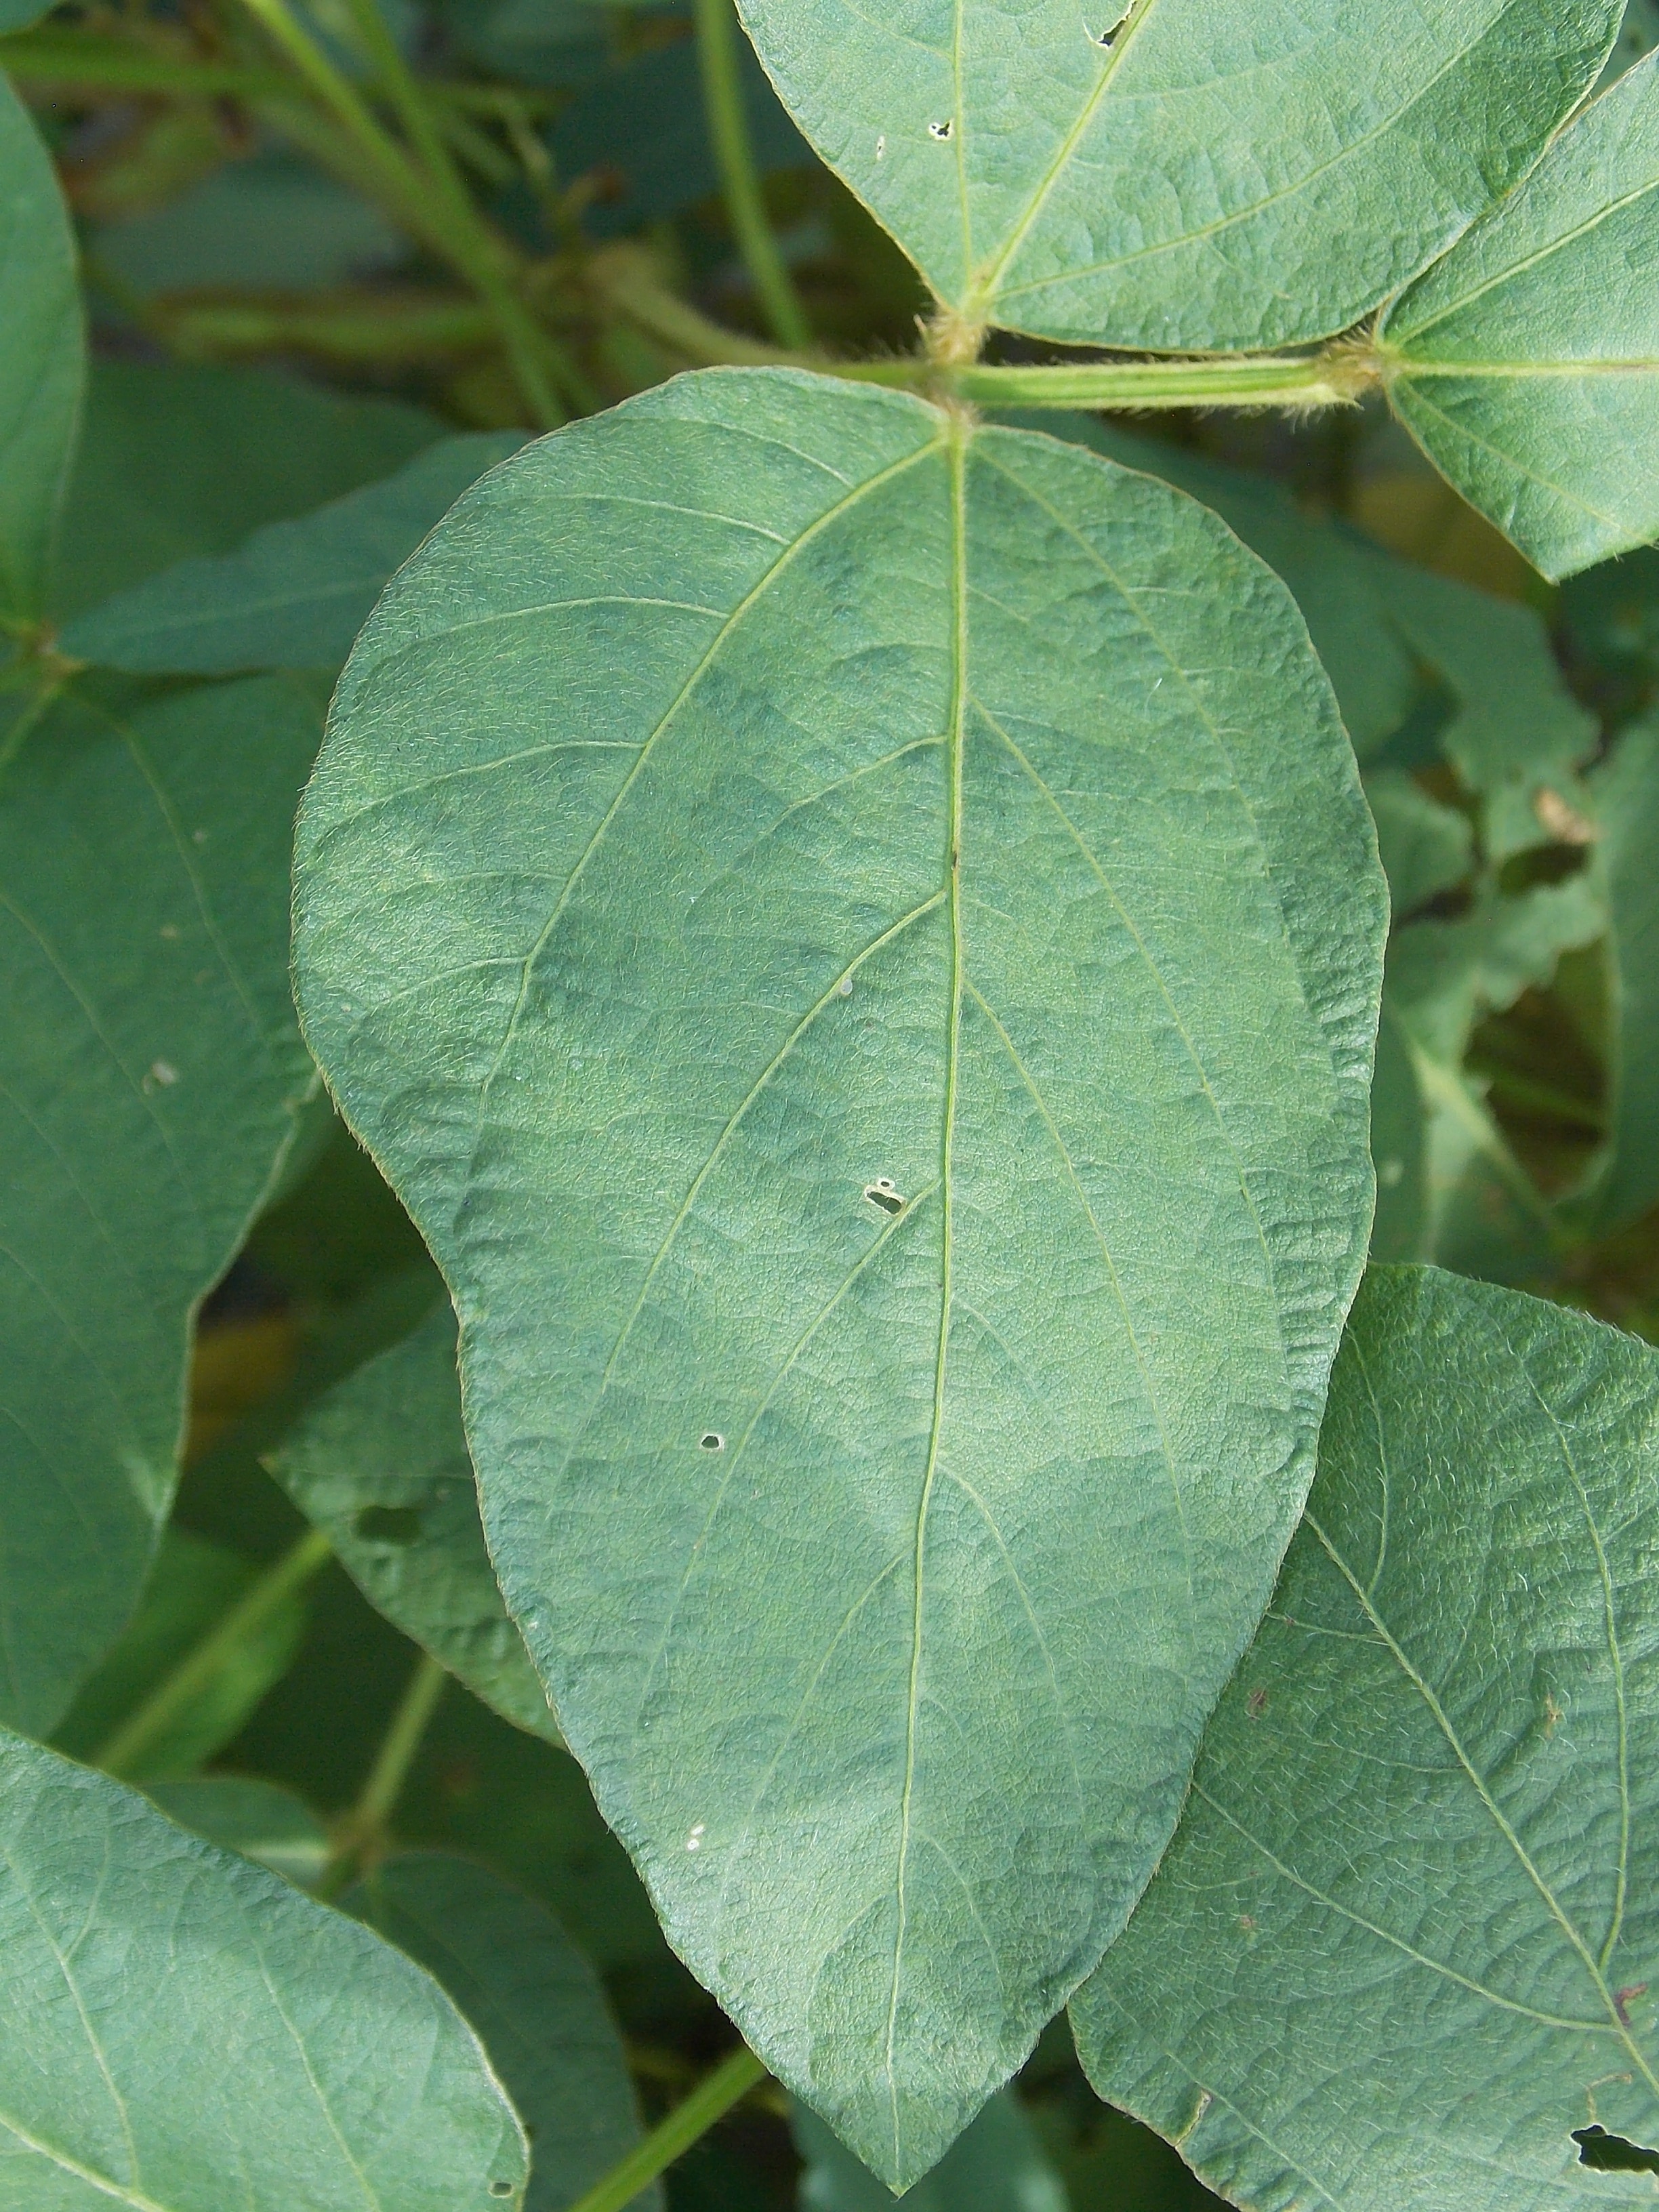
Label: Disease